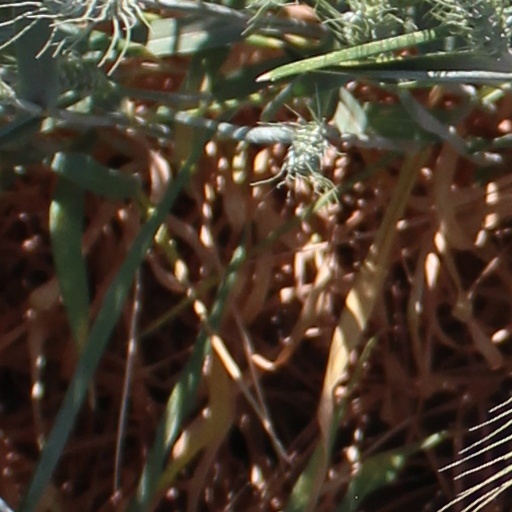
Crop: wheat